Boca Grande, Florida

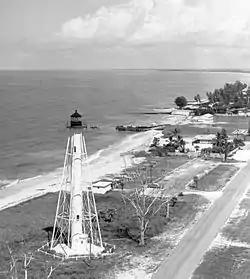
Boca Grande Rear Range Light, now known as the Gasparilla Island Light

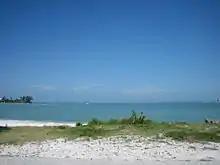
View From Boca Grande Causeway

The community's name – Spanish for "Big Mouth" – comes from the mouth of the waterway, called Boca Grande Pass, separating the southern tip of the island from Cayo Costa. The pass was used as a busy shipping point for many years, as the waters in the pass are naturally deep. Processed phosphate from the Bone Valley region was loaded onto waiting ocean-going cargo vessels via the Seaboard Air Line Railroad at the dock located on the southern tip of the island. Shipping business to the island declined in the late 1970s, as it was no longer cost effective to ship phosphate by rail to Boca Grande when it could be loaded at Tampa. The phosphate plant at Boca Grande was old and its tons-per-hour rate was slow. Therefore, it made economic sense to discontinue the operation. Evidence of the island's industrial past can still be seen.